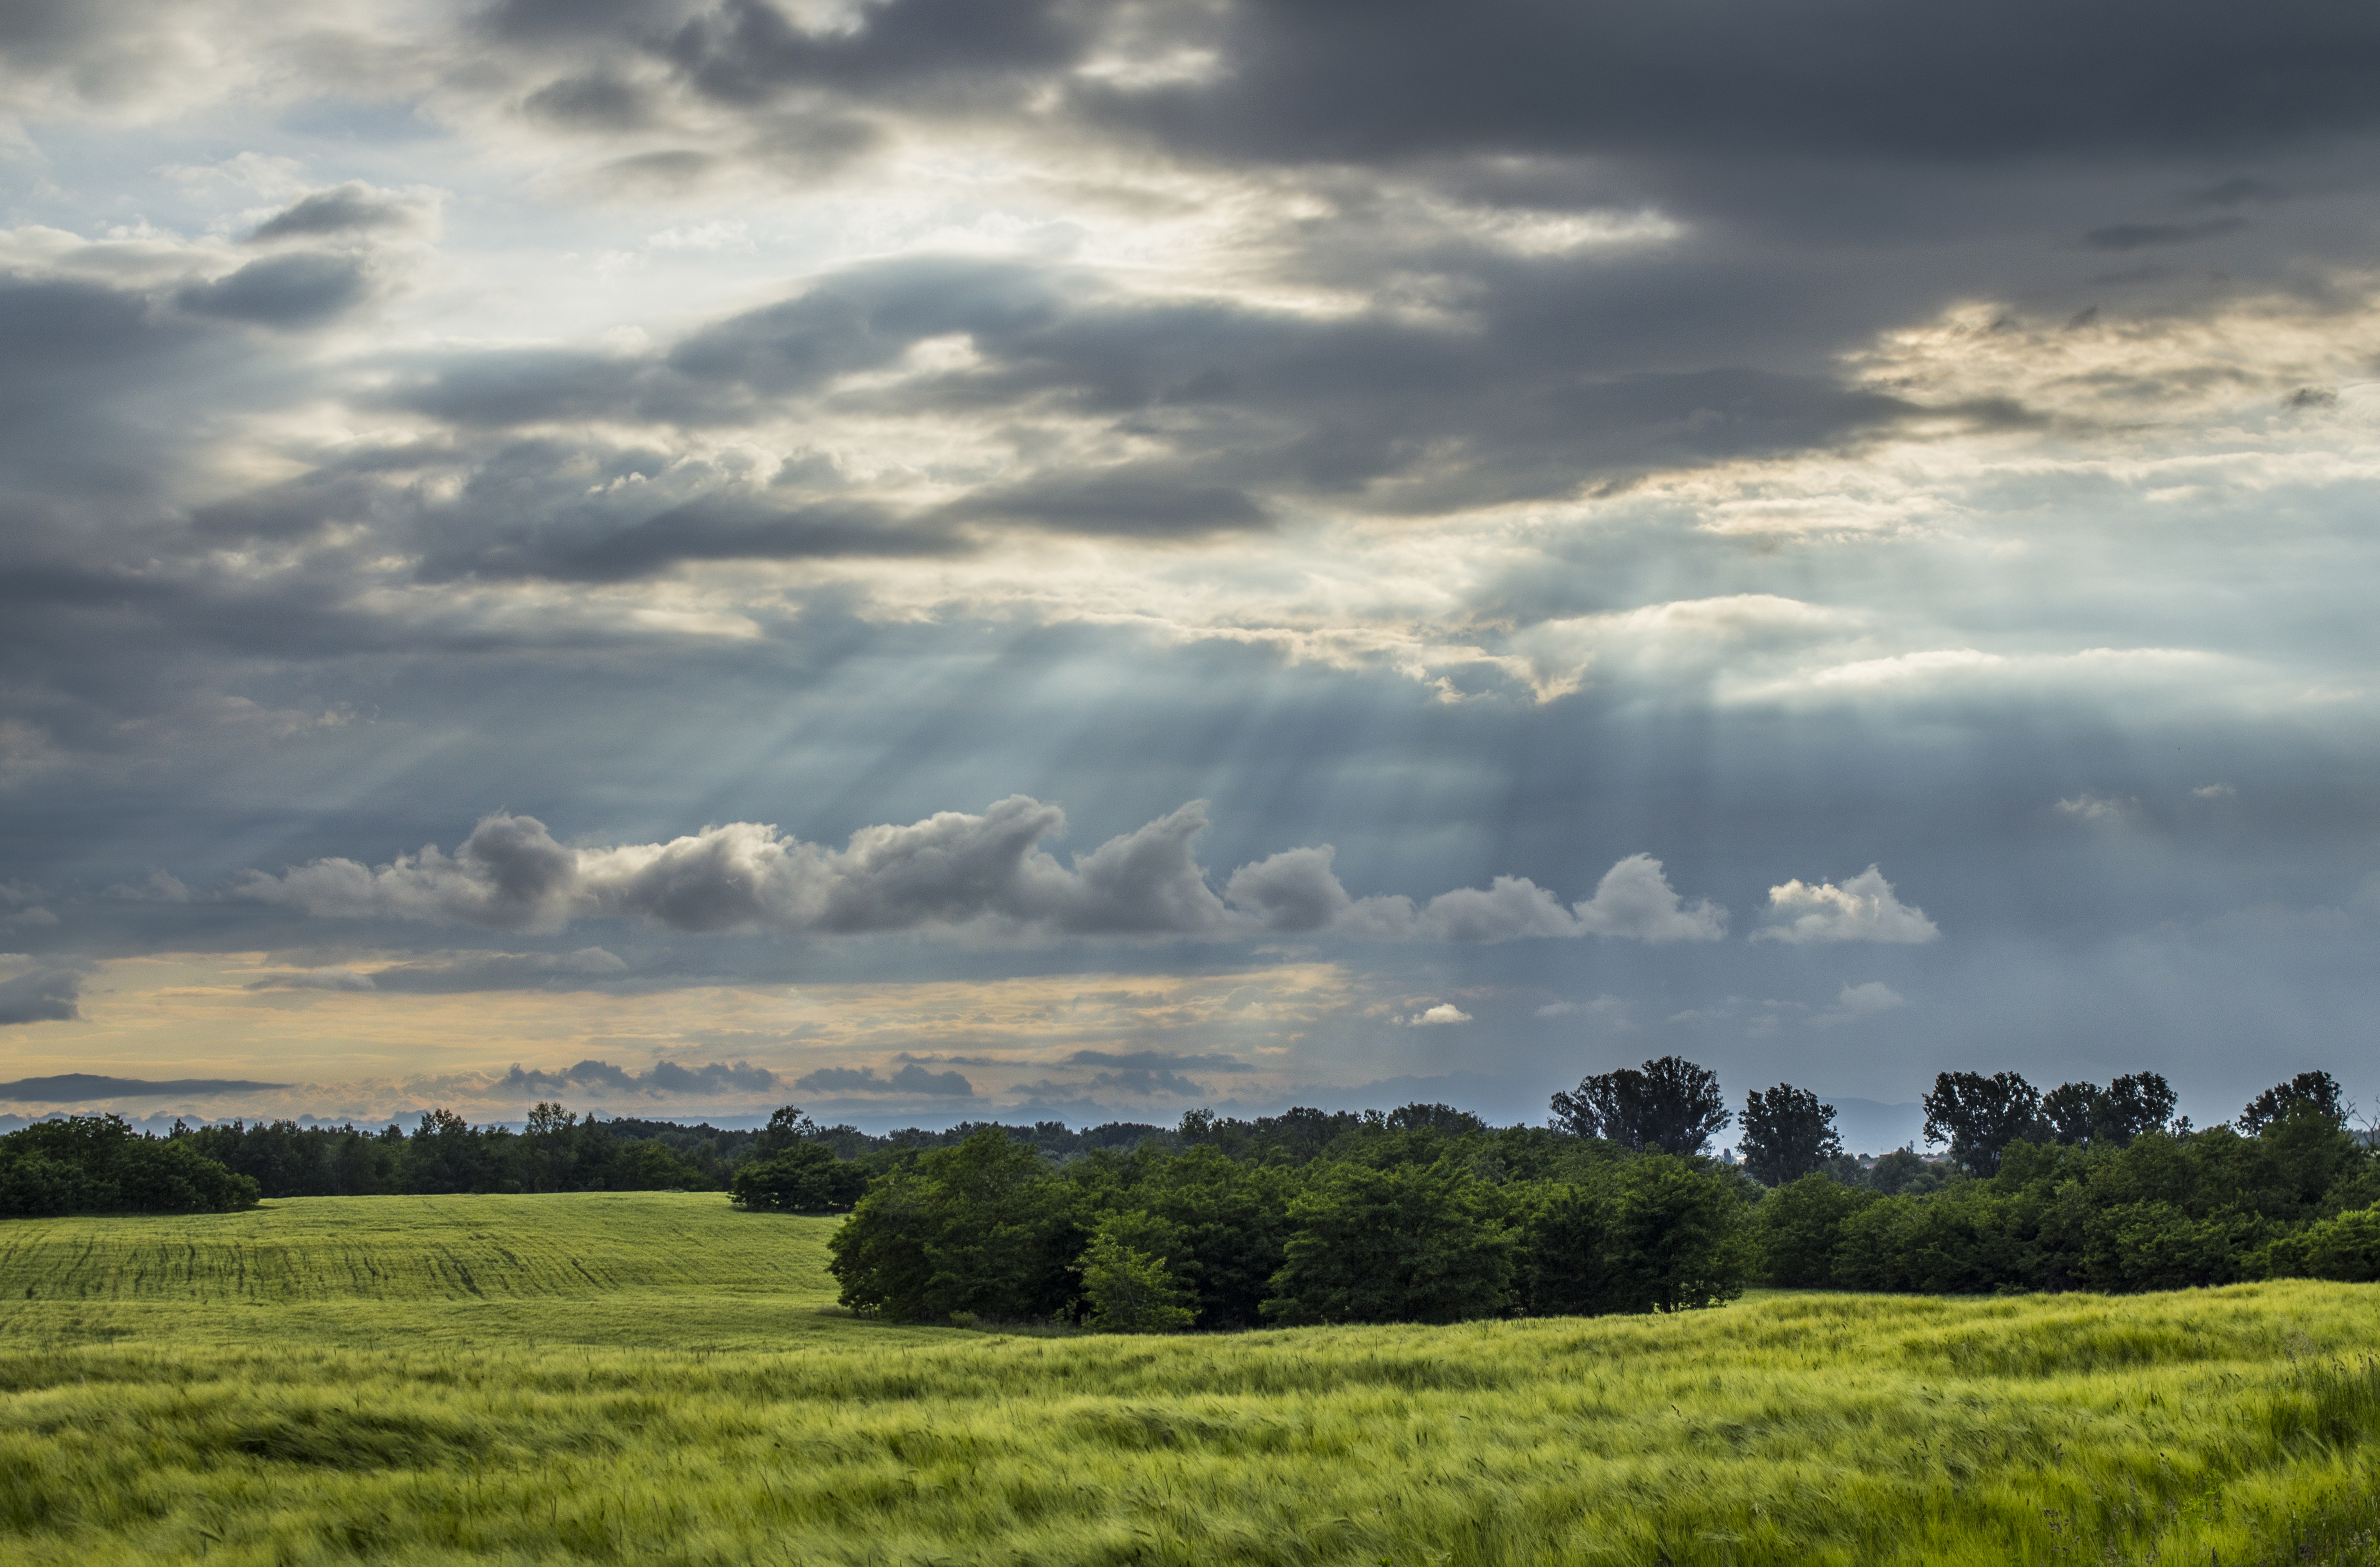
landscape, tree, nature, grass, horizon, cloud, sky, sunset, field, meadow, prairie, sunlight, morning, hill, wave, dawn, dusk, weather, cumulus, agriculture, plain, hdr, clouds, 35mm, grassland, rye, habitat, yongnuo, divine, rural area, meteorological phenomenon, natural environment, grass family